Maryland Terrapins football

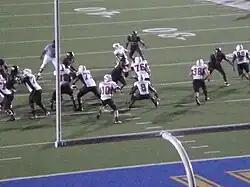
First game of the 2009 season, versus the California Golden Bears

Ralph Friedgen, a former Maryland player and assistant under Bobby Ross, was hired as Vanderlinden's replacement for the 2001 season. Friedgen had previously been denied an interview for the position twice by his alma mater. While offensive coordinator at Georgia Tech, he had been described as an "offensive genius", and Friedgen later received similar plaudits while at Maryland. When he took over, Maryland had not won a bowl game in 16 years and had only one winning season since 1990.